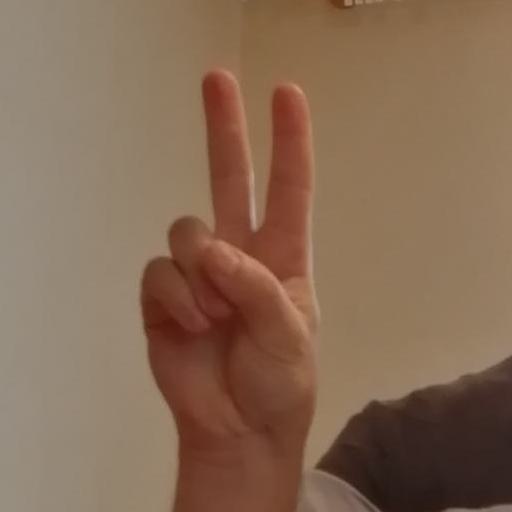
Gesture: peace